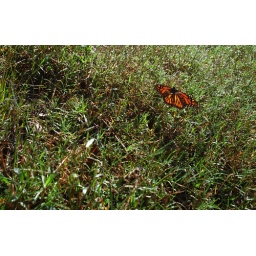
A lone butterfly sits in the grass at a farm in Goodman, Miss. 28mm. Kodak 400